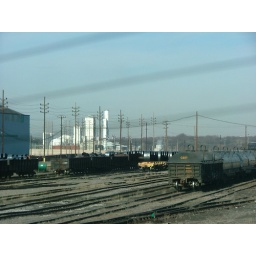
Bunch of Gondolas/Steel cars sitting in the yard.